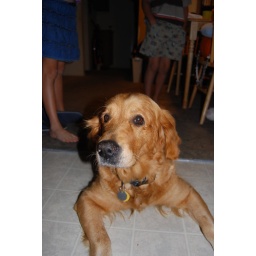
Summer on the kitchen floor in the morning